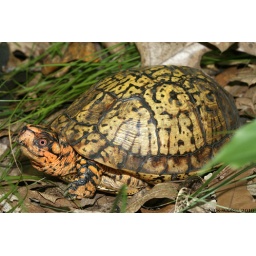
&lt;i&gt;Terrapene carolina carolina&lt;/i&gt; Gorgeous adult male found sitting a few feet from another adult male in an upland forest in southwest Michigan.